Steel Azin F.C.

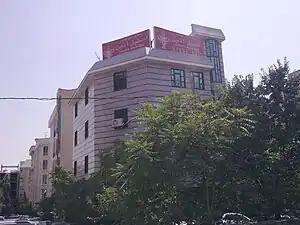

Hossein Hedayati went on an unprecedented shopping spree as he brought the biggest names in Iranian football to his second-tier football club of Steel Azin. Players included national team goalkeeper Ebrahim Mirzapour, Davoud Fanaei, Hamed Kavianpour, Ali Ansarian and Mohammad Parvin. Iranian football legend Ali Parvin was installed as Technical director while former Esteghlal and Cameroon assistant coach Theo de Jong became head coach. Heshmat Mohajerani was named director of the youth academy. The huge media buzz and the stars who were brought in, did not prove successful as they were not able to gain promotion to the Premier League. Mohammad Parvin finished as top scorer following a number of impressive appearances.